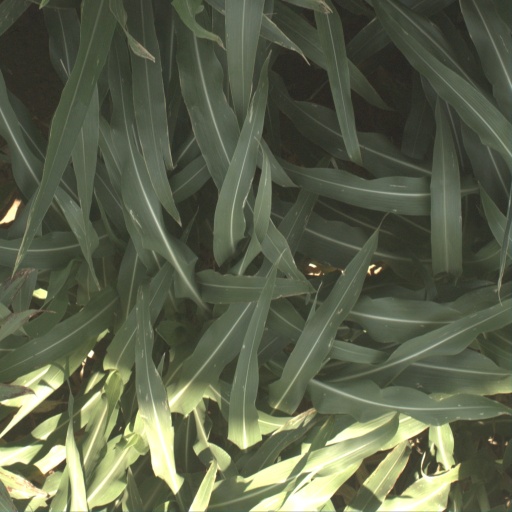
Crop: sorghum